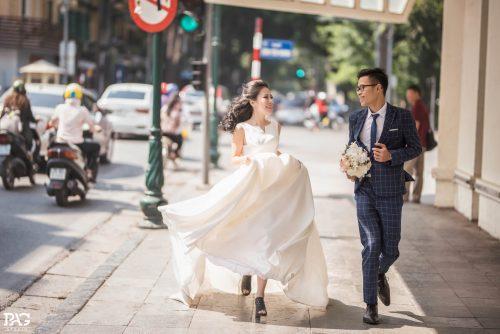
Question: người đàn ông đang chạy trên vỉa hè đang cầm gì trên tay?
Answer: một bó hoa